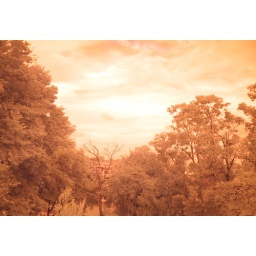
trees and sky in infrared